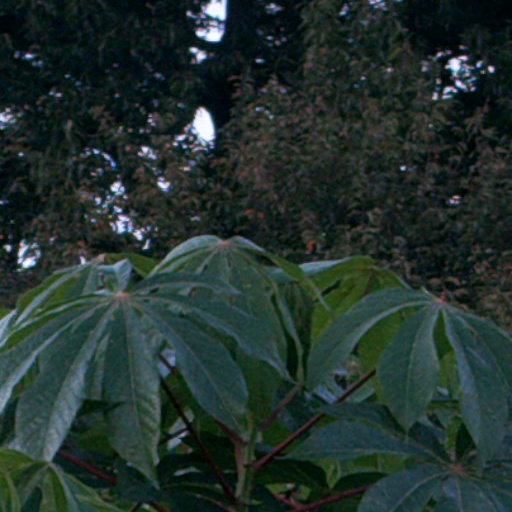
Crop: cassava